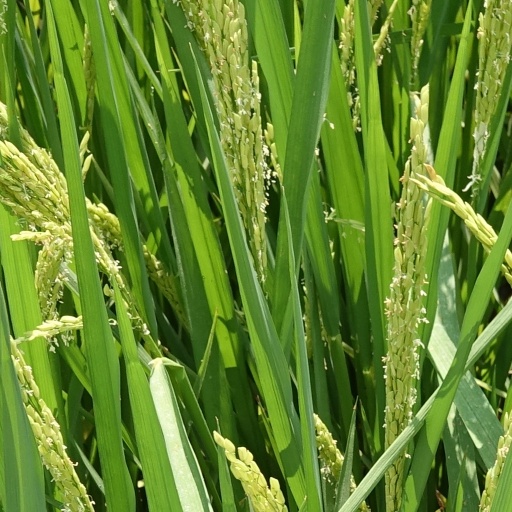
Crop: rice